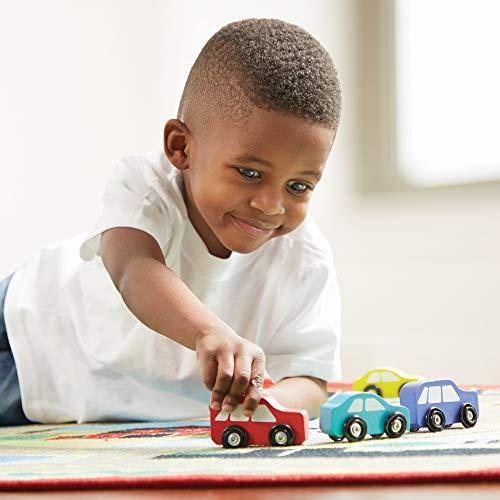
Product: Melissa & Doug Round the Town Road Rug & Car Set (Cars & Trucks, Safe for All Floors, 4 Wooden Cars, 36” W x 39"L, Great Gift for Girls and Boys – Best for 3, 4, 5, 6, 7 and 8 Year Olds)
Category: Home & Kitchen | Home Décor | Kids' Room Décor | Rugs
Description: GIFT FOR AGES 3 TO 8: The Round the Town Road Rug and Car Set makes an ideal gift for kids ages 3 to 8.
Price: $24.99
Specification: ProductDimensions:39x36x0.2inches|ItemWeight:3.99pounds|ShippingWeight:4.75pounds(Viewshippingratesandpolicies)|DomesticShipping:Currently,itemcanbeshippedonlywithintheU.S.andtoAPO/FPOaddresses.ForAPO/FPOshipments,pleasecheckwiththemanufacturerregardingwarrantyandsupportissues.|InternationalShipping:Thisitemisnoteligibleforinternationalshipping.LearnMore|ASIN:B00ND5XG6O|Itemmodelnumber:9400|Manufacturerrecommendedage:36months-8years